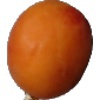
Label: apricot